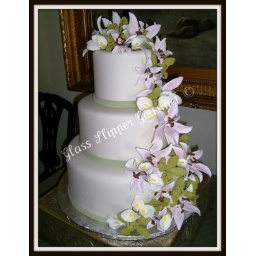
"My Fair Lady" in white, green and pink - Aug. 30, 2008